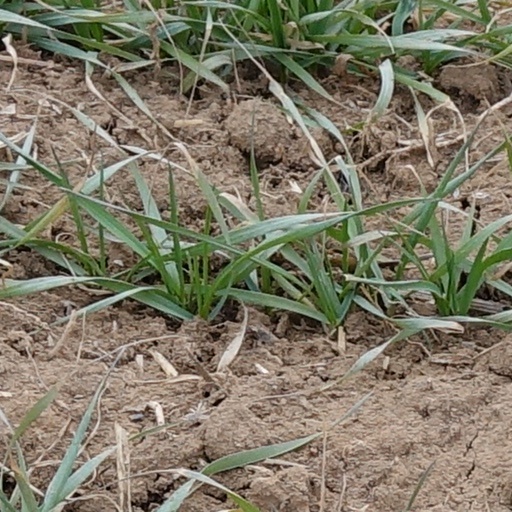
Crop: wheat